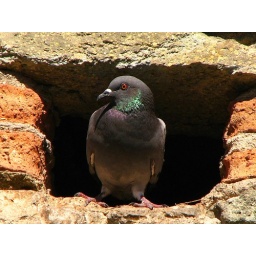
Pigeon's home on old wall in Mazatlan, Mexico.